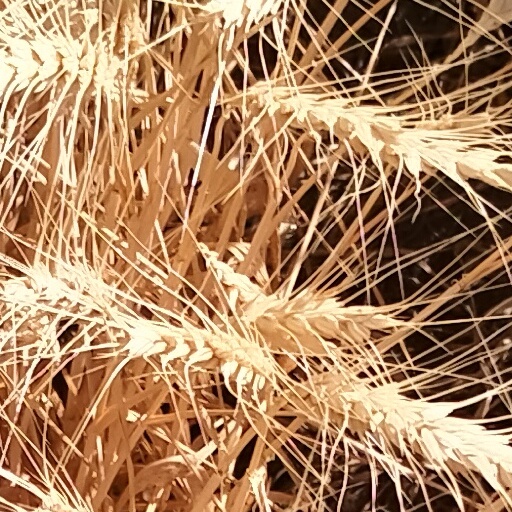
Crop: wheat